Tolga, Algeria

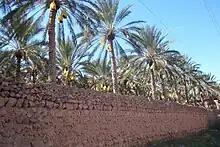
"Deglet nour" Dates at Tolga

The Tolga Oasis was established by the Romans. Many rectangular stones from the Roman era have been found in old Tolga, testifying their presence in this oasis.